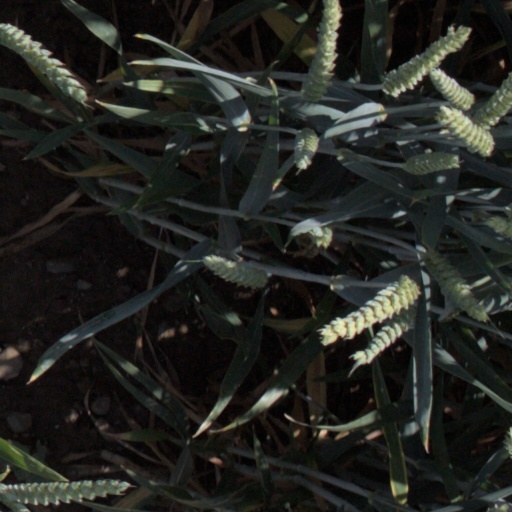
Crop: wheat